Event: Nepal Earthquake
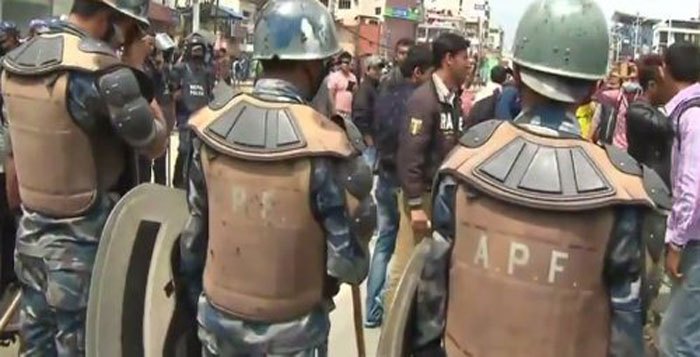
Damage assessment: no_damage